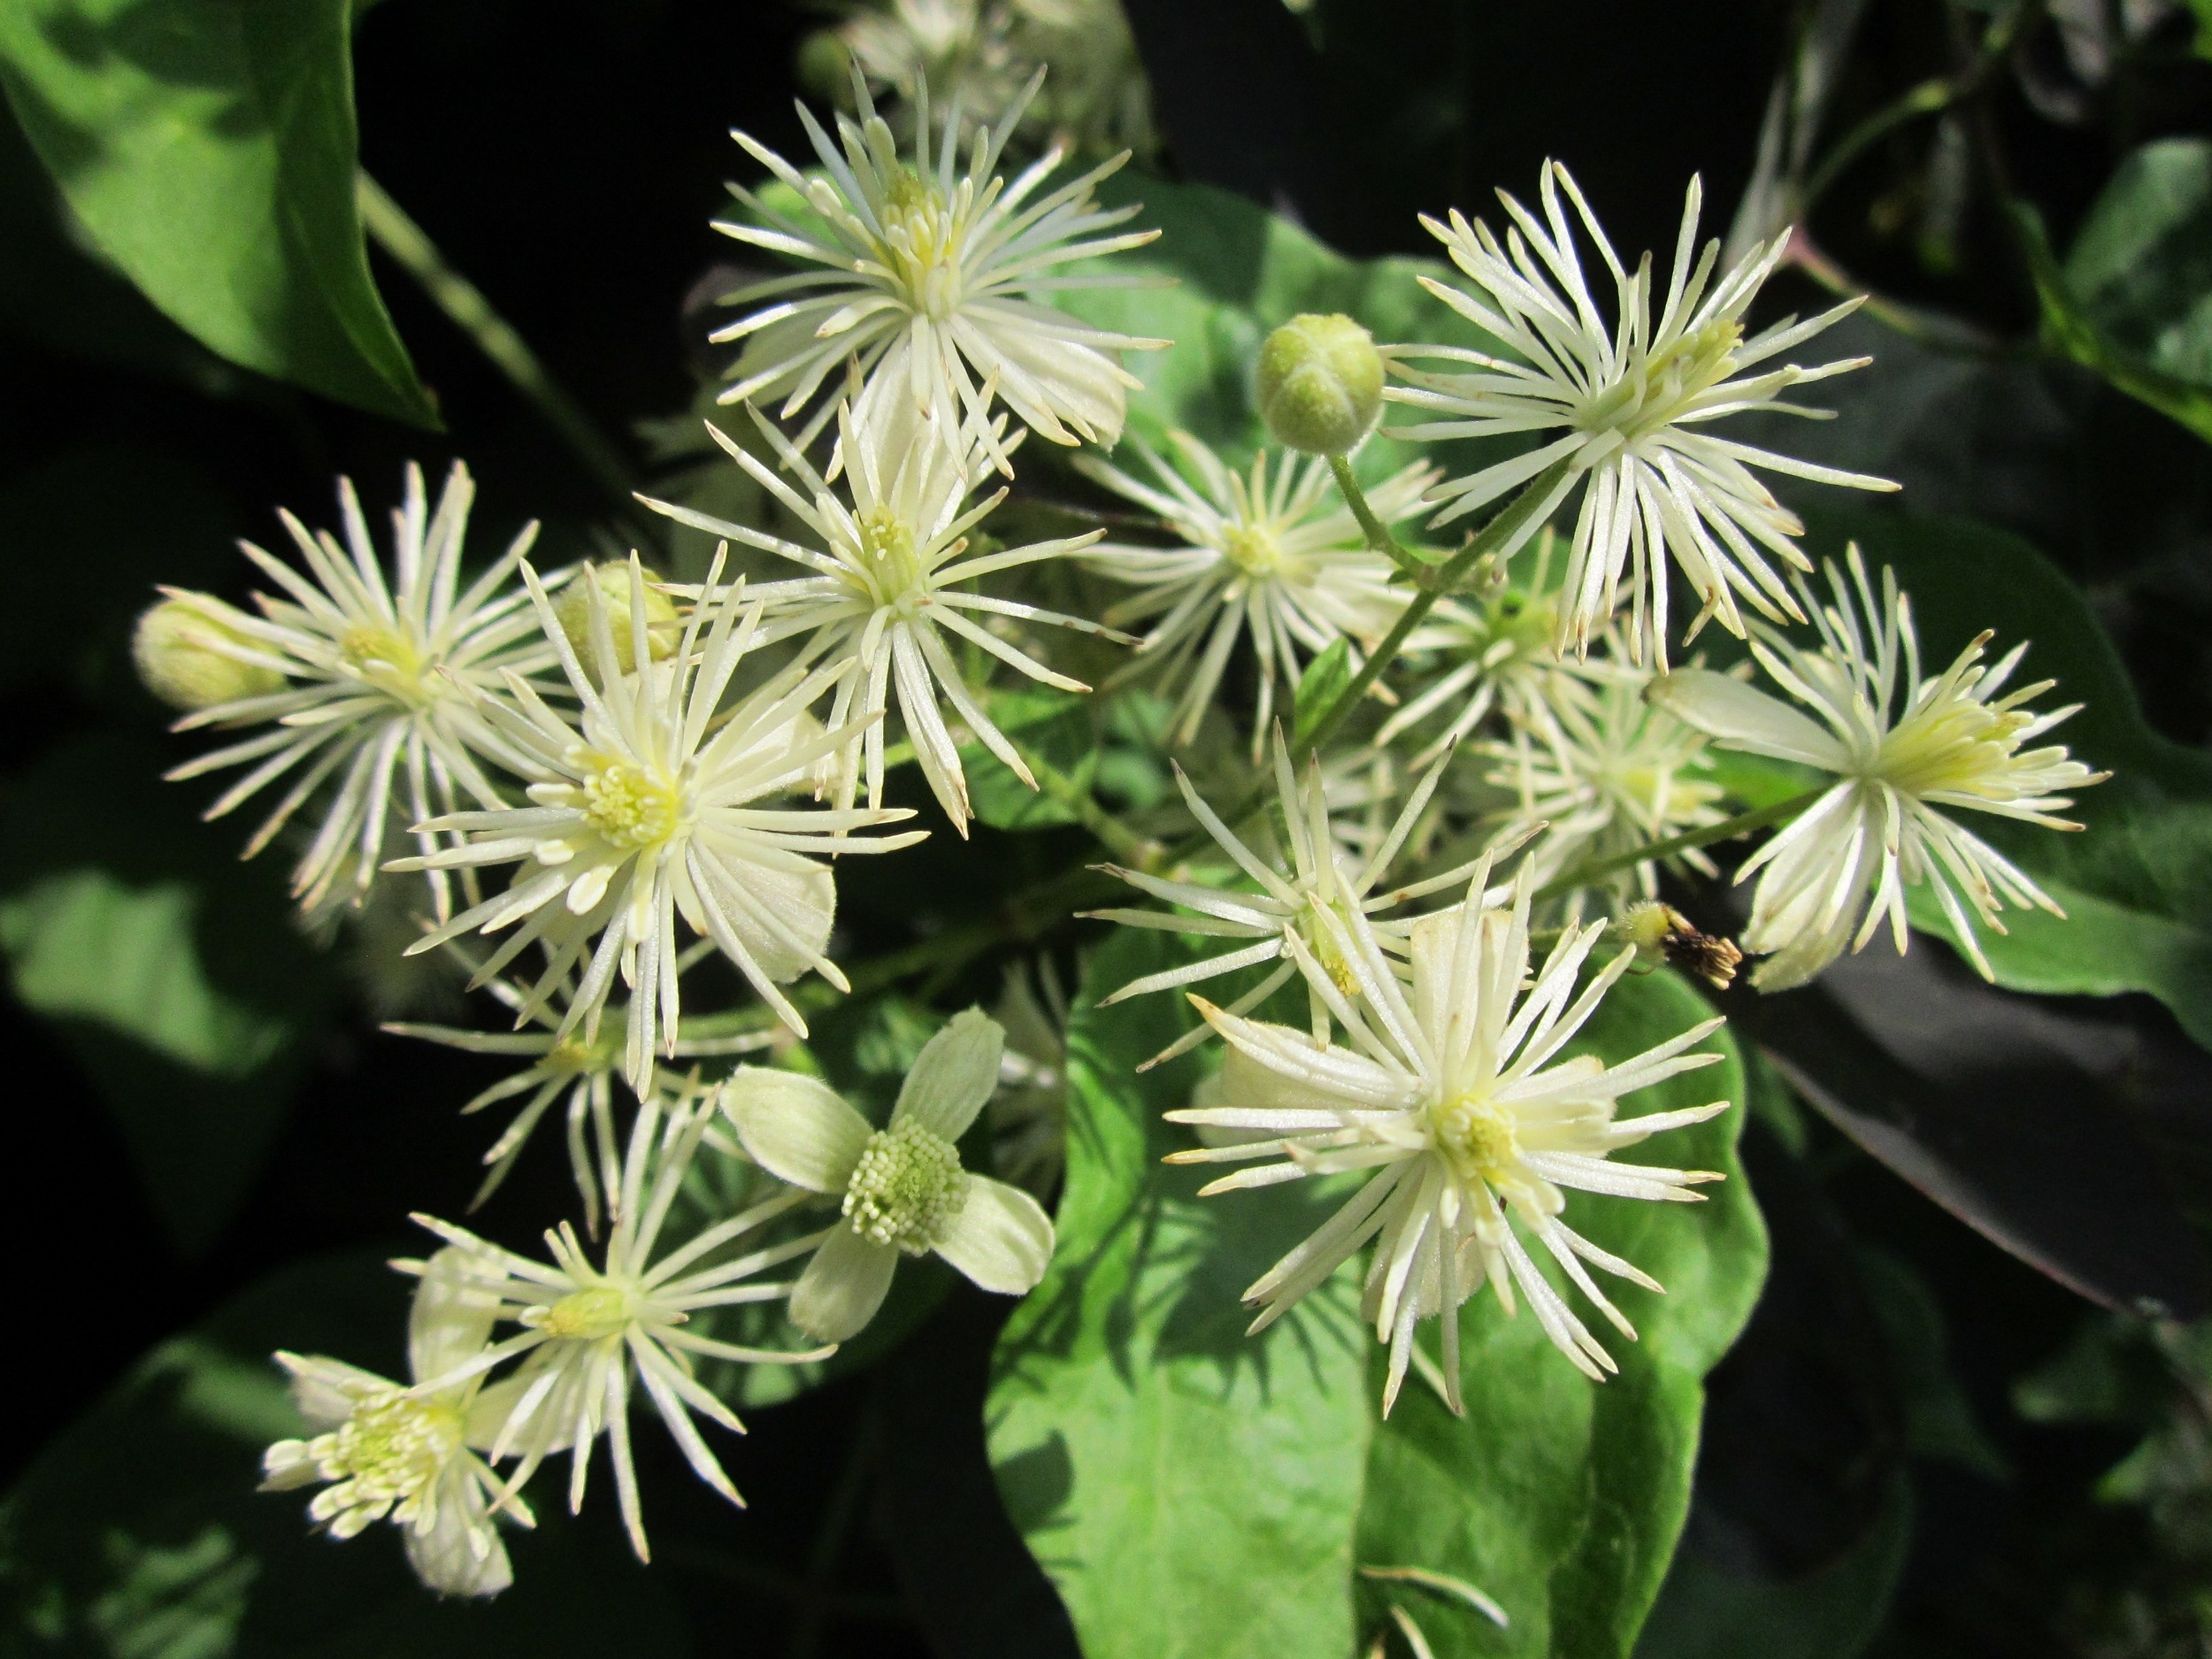
plant, flower, produce, macro, botany, flora, wildflower, shrub, species, inflorescence, flowering plant, clematis vitalba, subshrub, old man's beard, traveller's joy, land plant